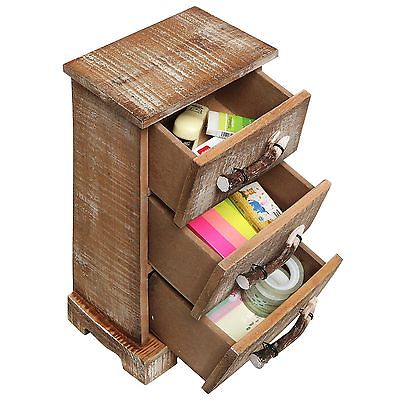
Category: cabinet